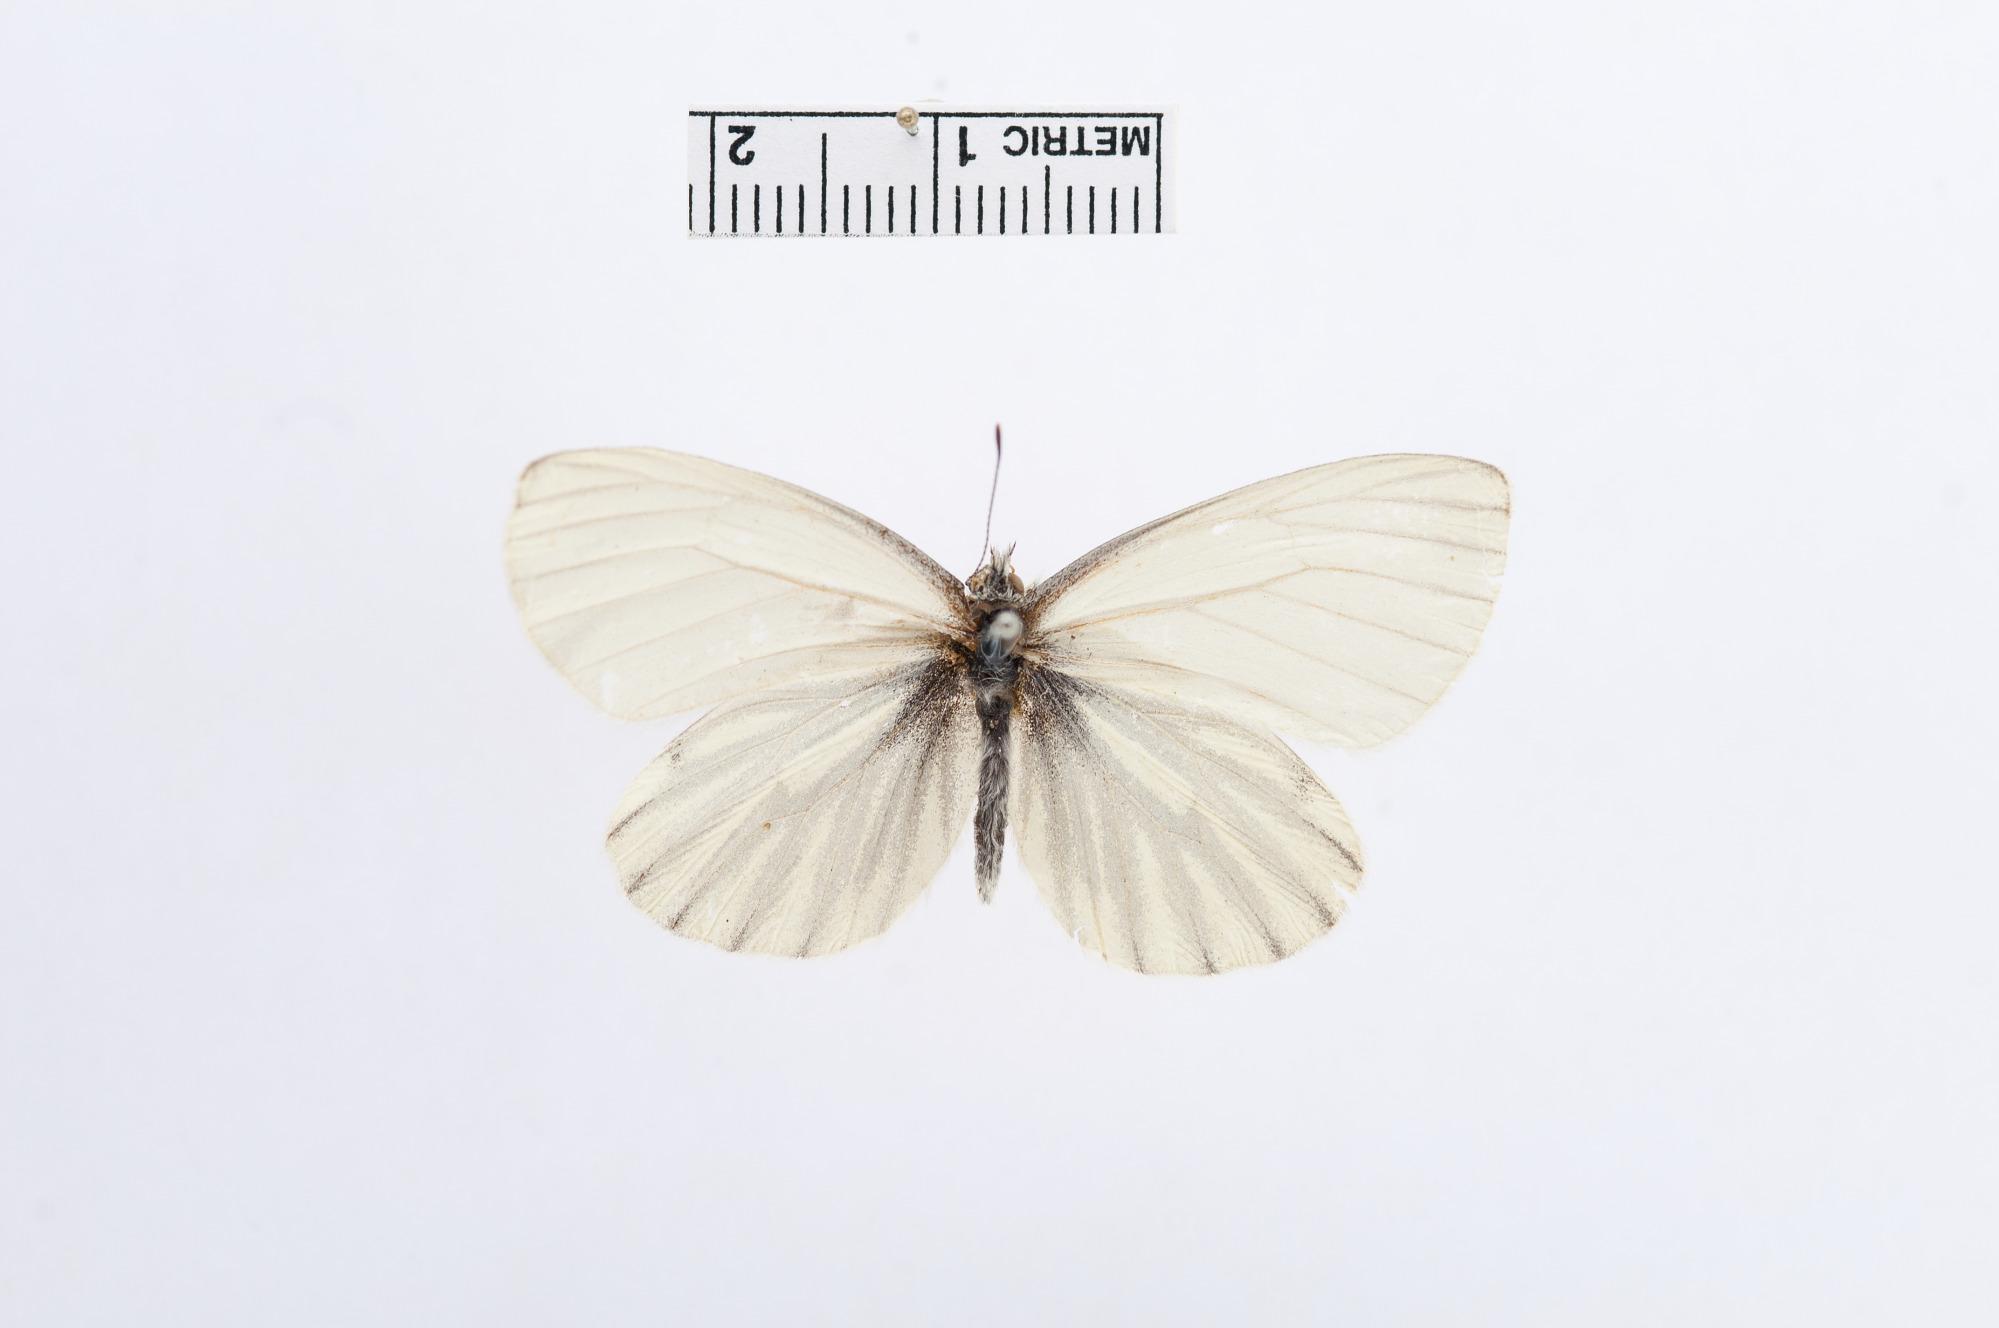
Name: Pieris napi
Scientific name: Pieris napi
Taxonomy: Animalia, Arthropoda, Insecta, Lepidoptera, Pieridae, Pierinae
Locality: [Not Stated] Labrador, [Not Stated], Canada